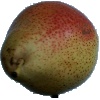
Label: Pear Forelle 1